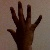
The image shows a hand gesture representing the number 5 in Indian Sign Language.